Manga outside Japan

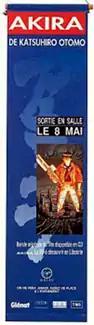
In 1991, "Akira", one of the first "anime" feature films released in France. "OST CD and manga now on sale".

In 1986 and 1987 three new private or privatized television channels appeared on French airwaves. An aggressive struggle for audience, especially on children television shows, started between the two public and the two private channels. After the private channels lost market share, they counter-attacked with a non-Japanese lineup, mostly American productions such as Hanna-Barbera. This ploy failed, and TF1 remained pre-eminent in children's TV shows with its Japanese licenses.